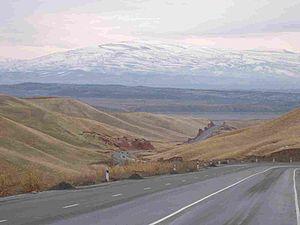
La province de Djalal-Abad, ou de Djalalabad, est une des 7 provinces du Kirghizistan. Sa capitale administrative est la ville de Djalalabad. Sa population était de 962 200 habitants en 2005 et de 1 036 700 habitants en 2011.